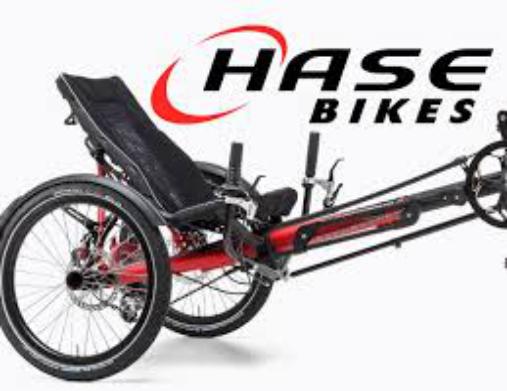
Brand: hase bikes
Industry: Transportation